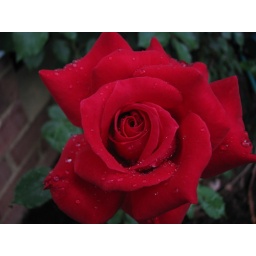
The red roses are blooming in our yard - quite colorful!